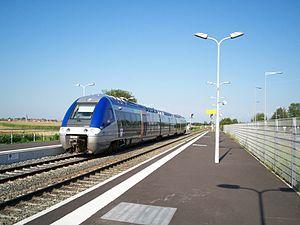
X 76500 TER Alsace
Le terme autorail désigne habituellement un véhicule ferroviaire comportant une cabine de conduite à chaque extrémité, disposant d'un espace pour les voyageurs et alimenté en énergie thermique. Toutefois en France, pour la SNCF, ce terme désigne une catégorie précise de véhicules ferroviaires thermiques.